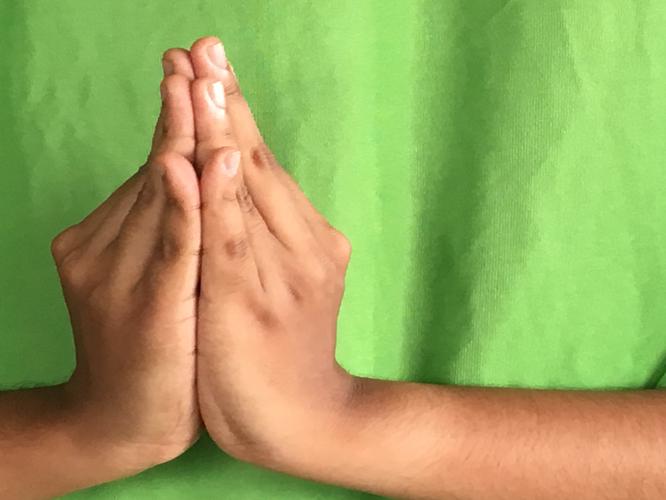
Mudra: Kapotham
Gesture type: double_hand